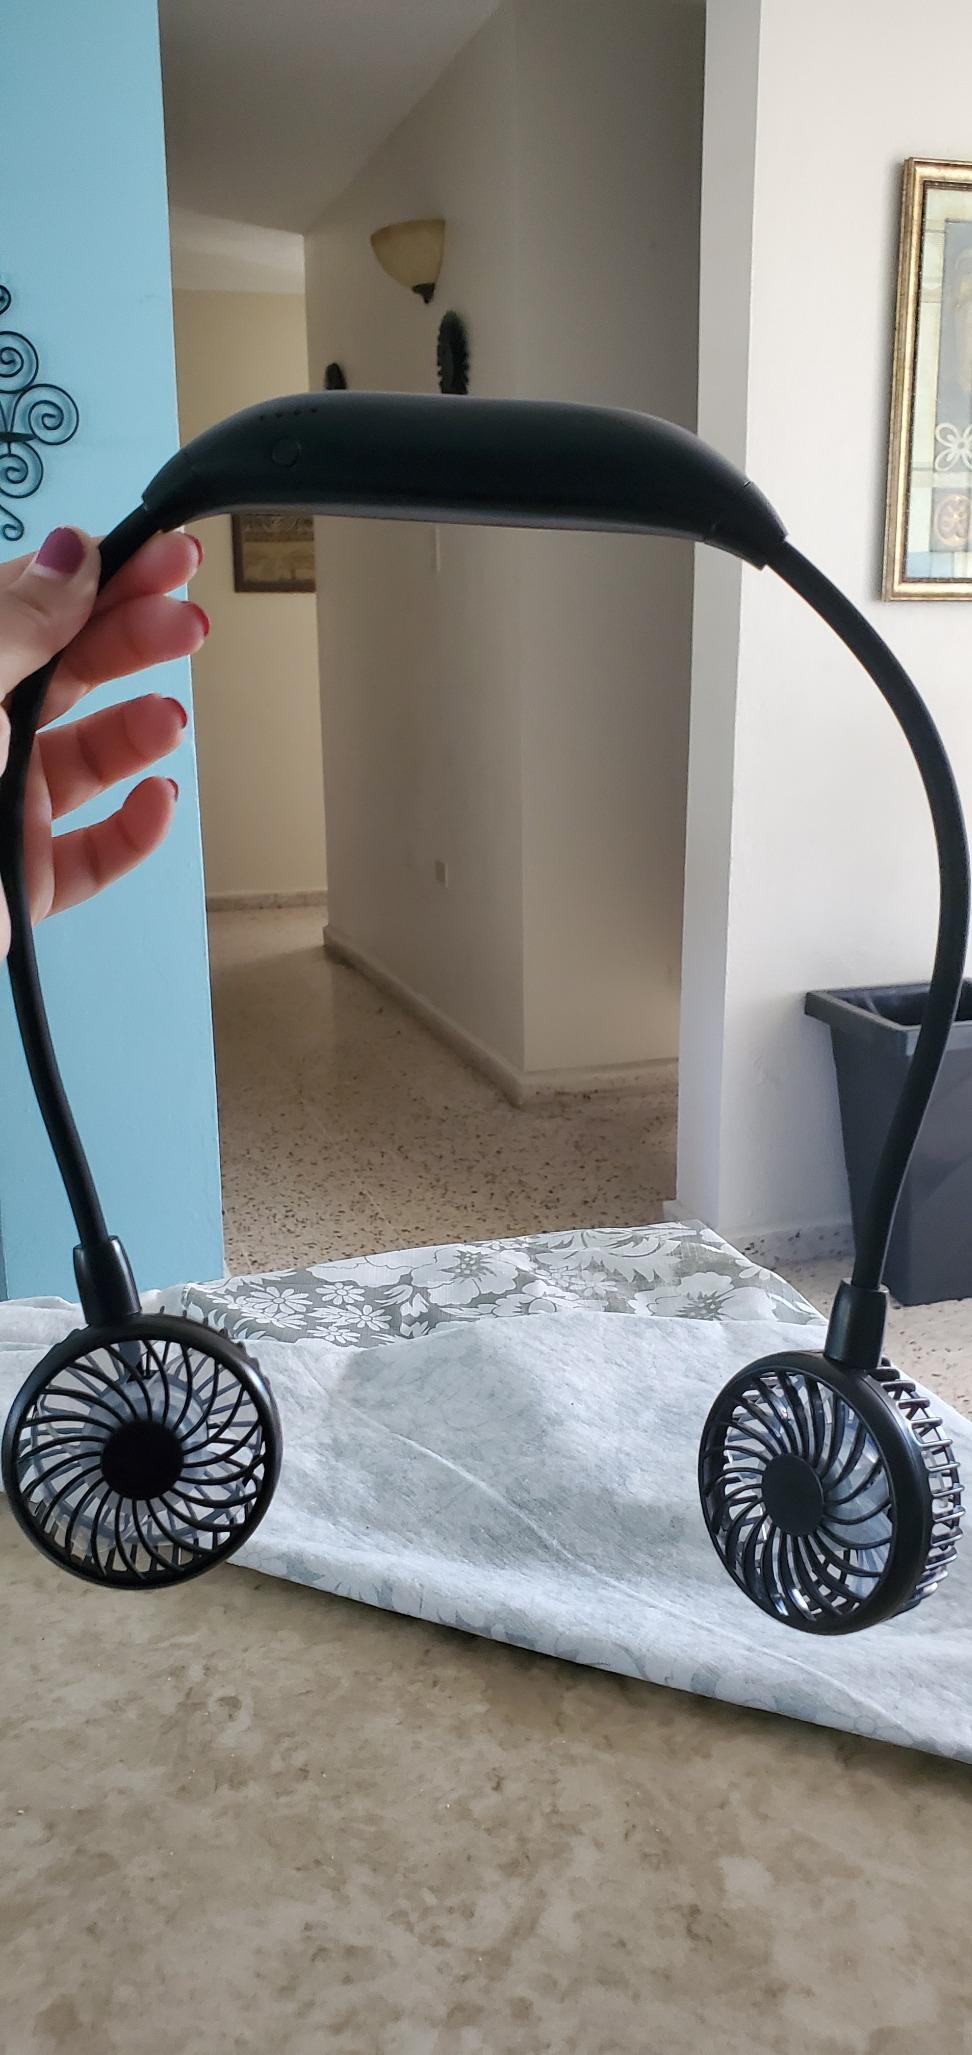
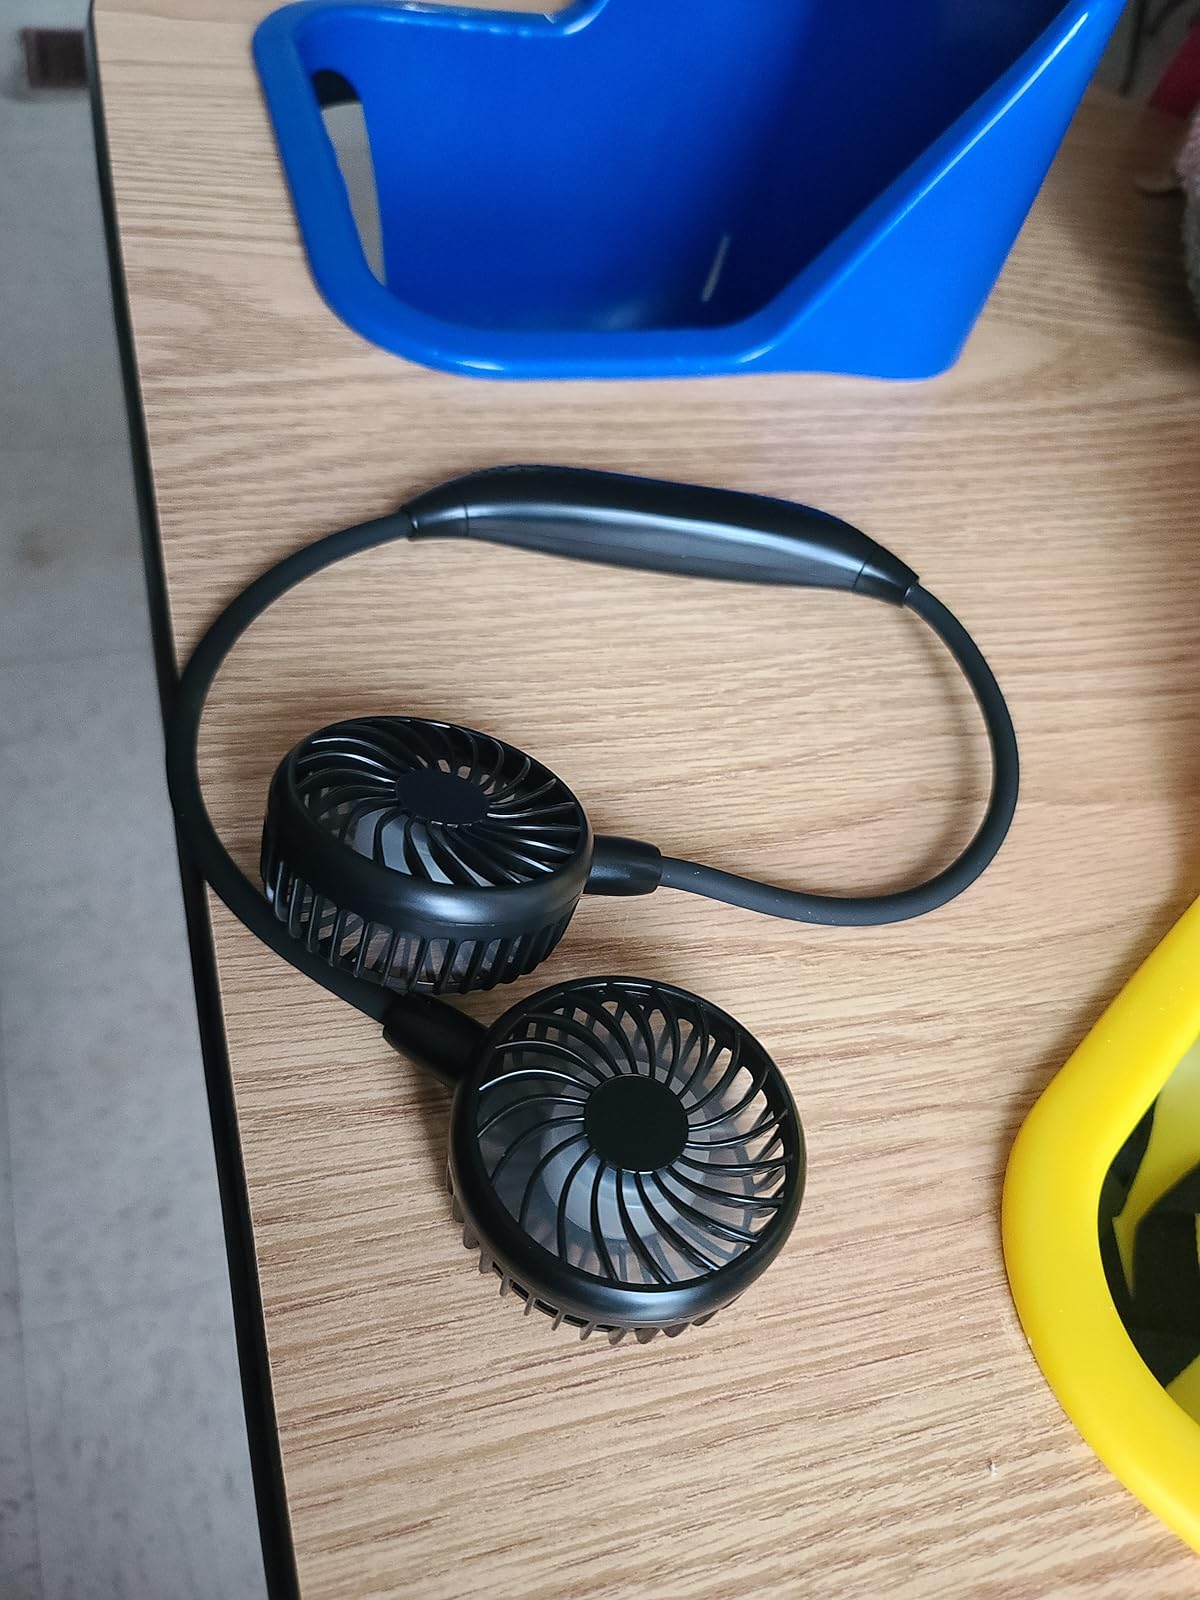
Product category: fan
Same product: yes